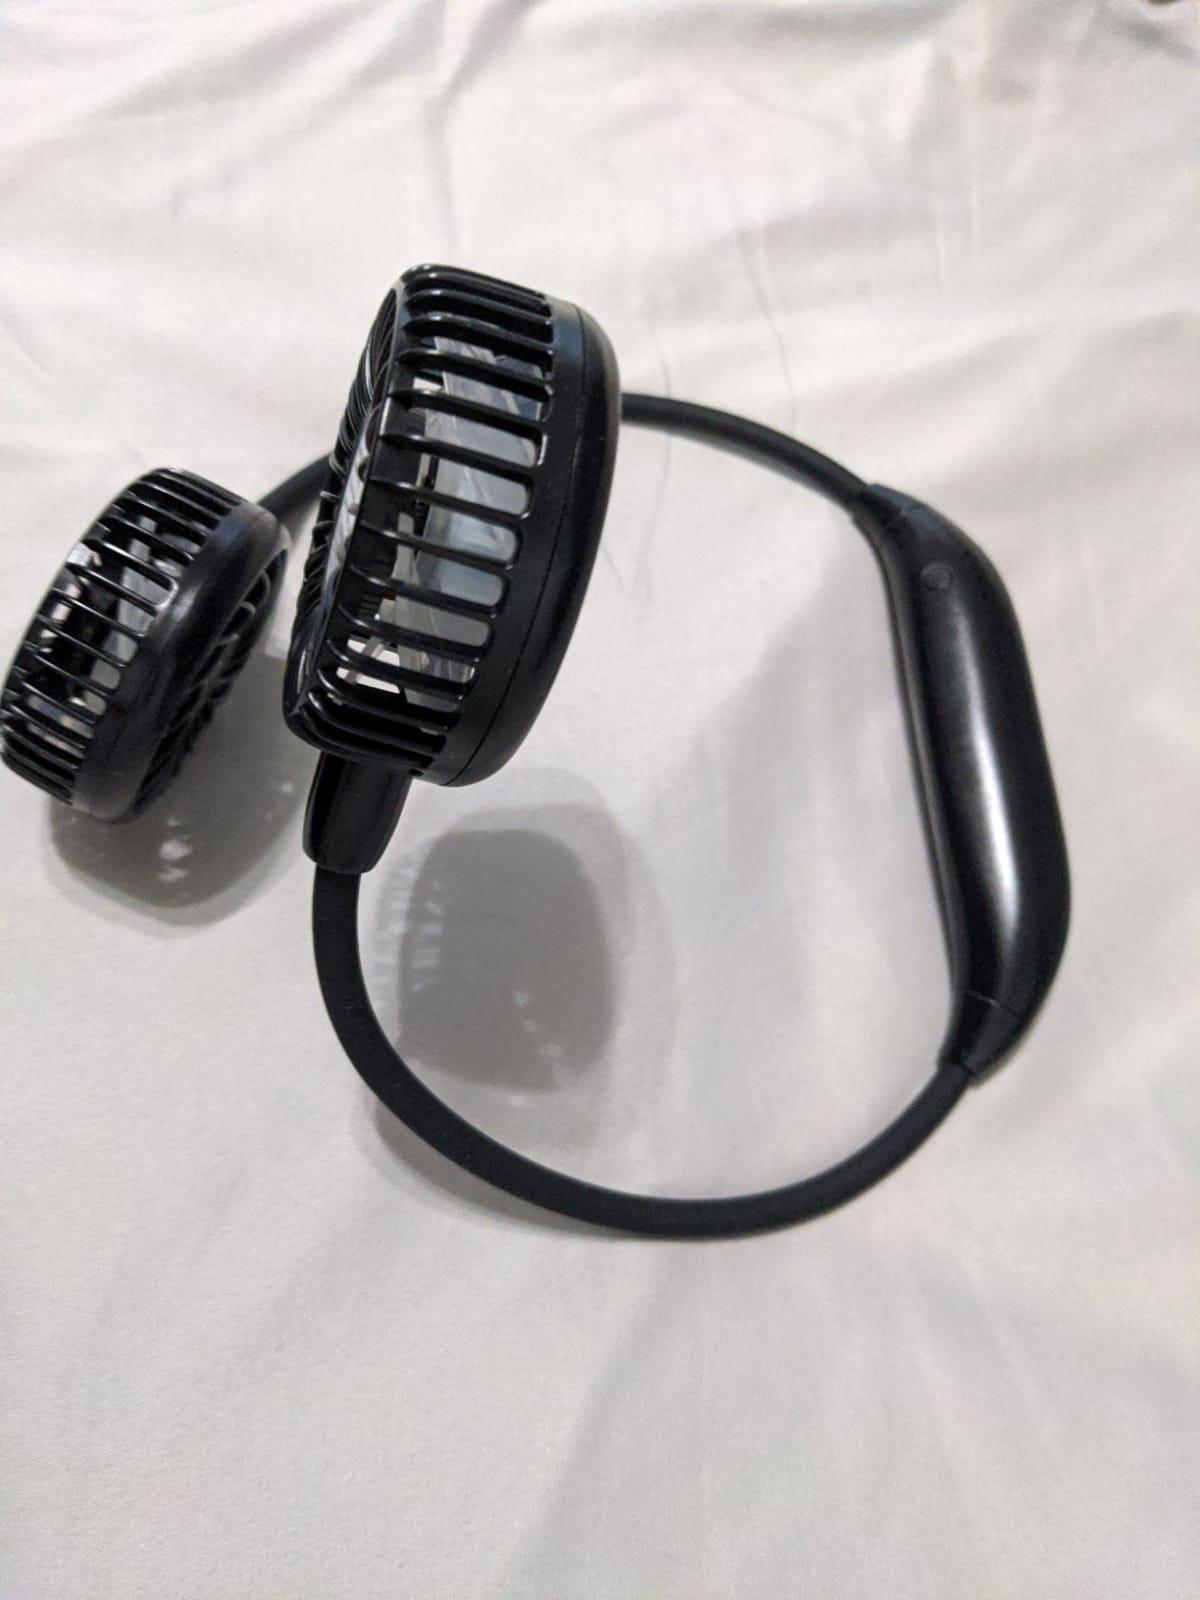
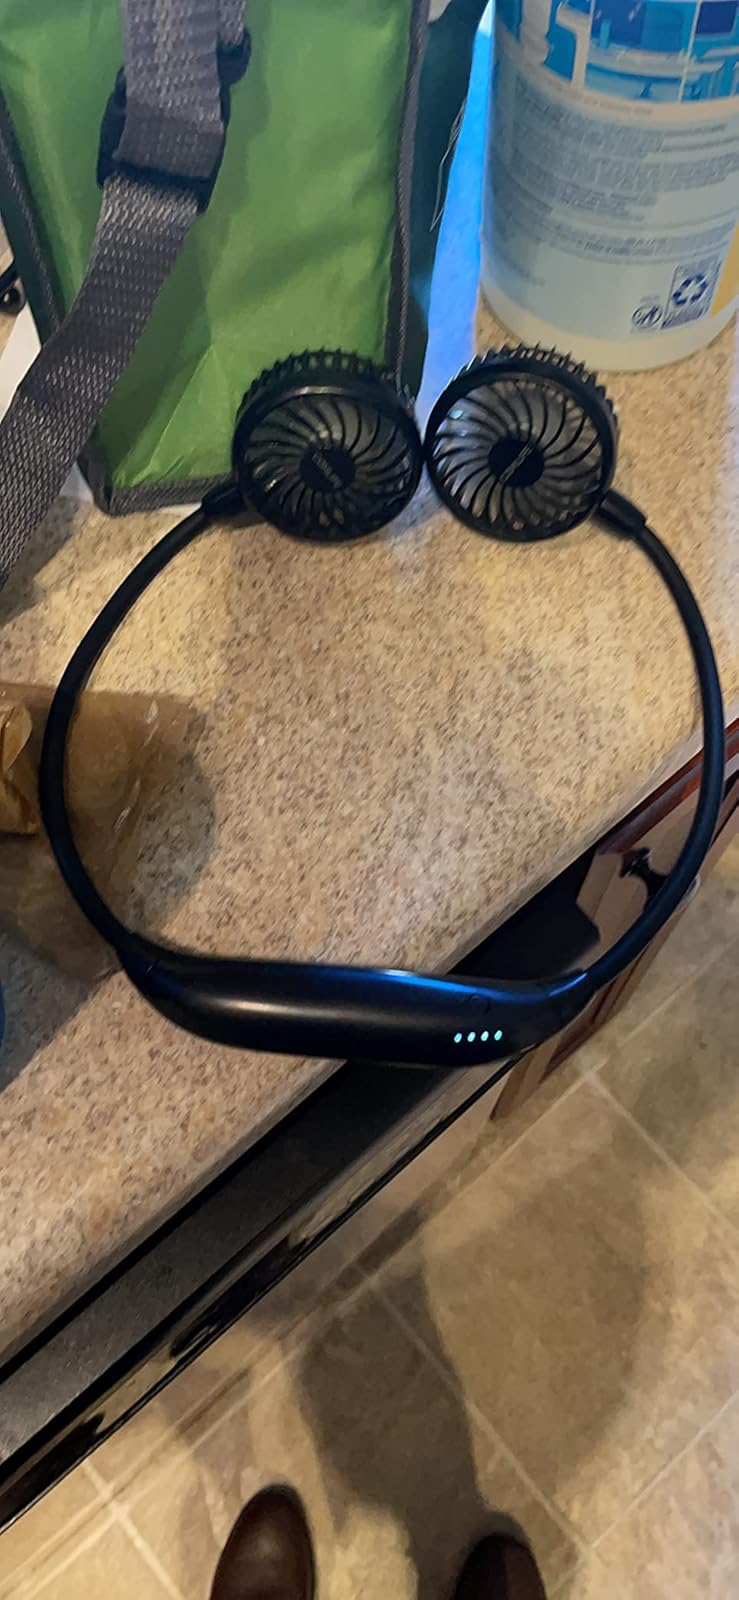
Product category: fan
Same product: no